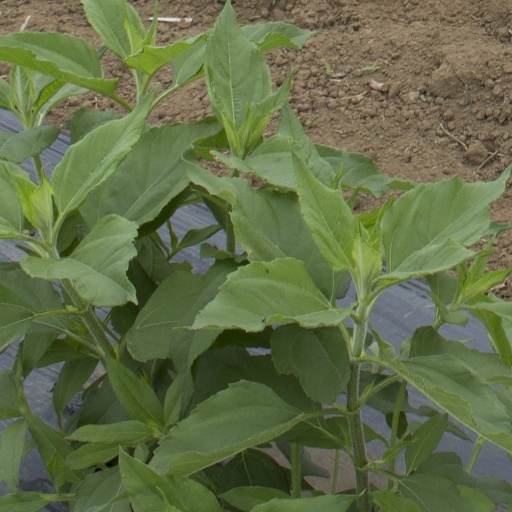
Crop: Jerusalem artichoke